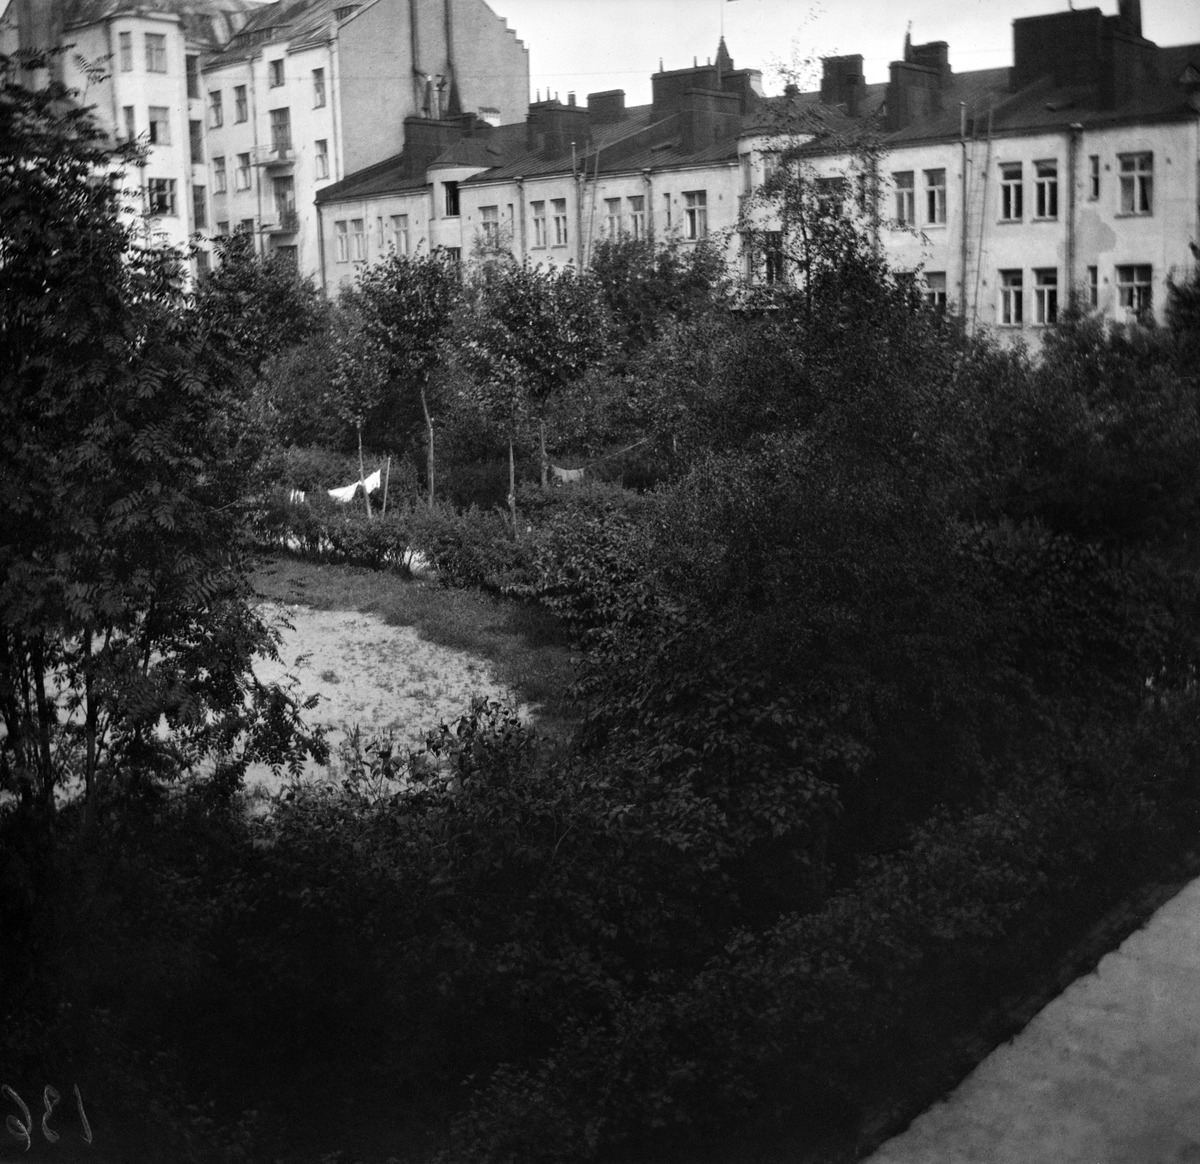
Kapteeninkatu 12-18, piha
sisällön kuvaus: Kapteeninkatu 12-18, piha. mustavalkoinen
Kuvaaja: Timiriasew, Ivan, valokuvaaja
Ajankohta: kuvausaika 1910 -luku
Paikka: Suomi, Uusimaa, Helsinki, Ullanlinna Helsinki, Kapteeninkatu 12-18
Aiheet: pihat